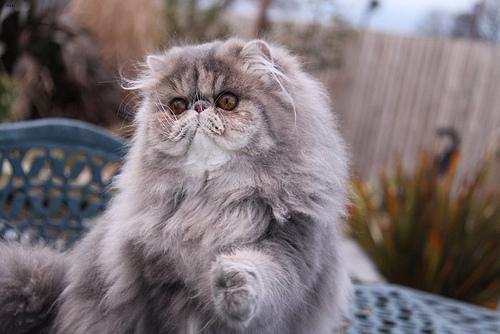
Breed: Persian